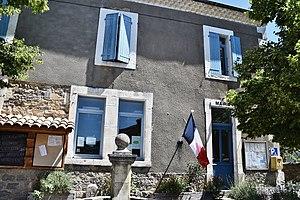
département de la Drôme
Vachères-en-Quint est une commune française située dans le département de la Drôme en région Auvergne-Rhône-Alpes.